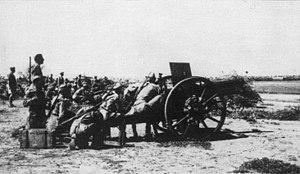
1940 est une année bissextile commençant un lundi.